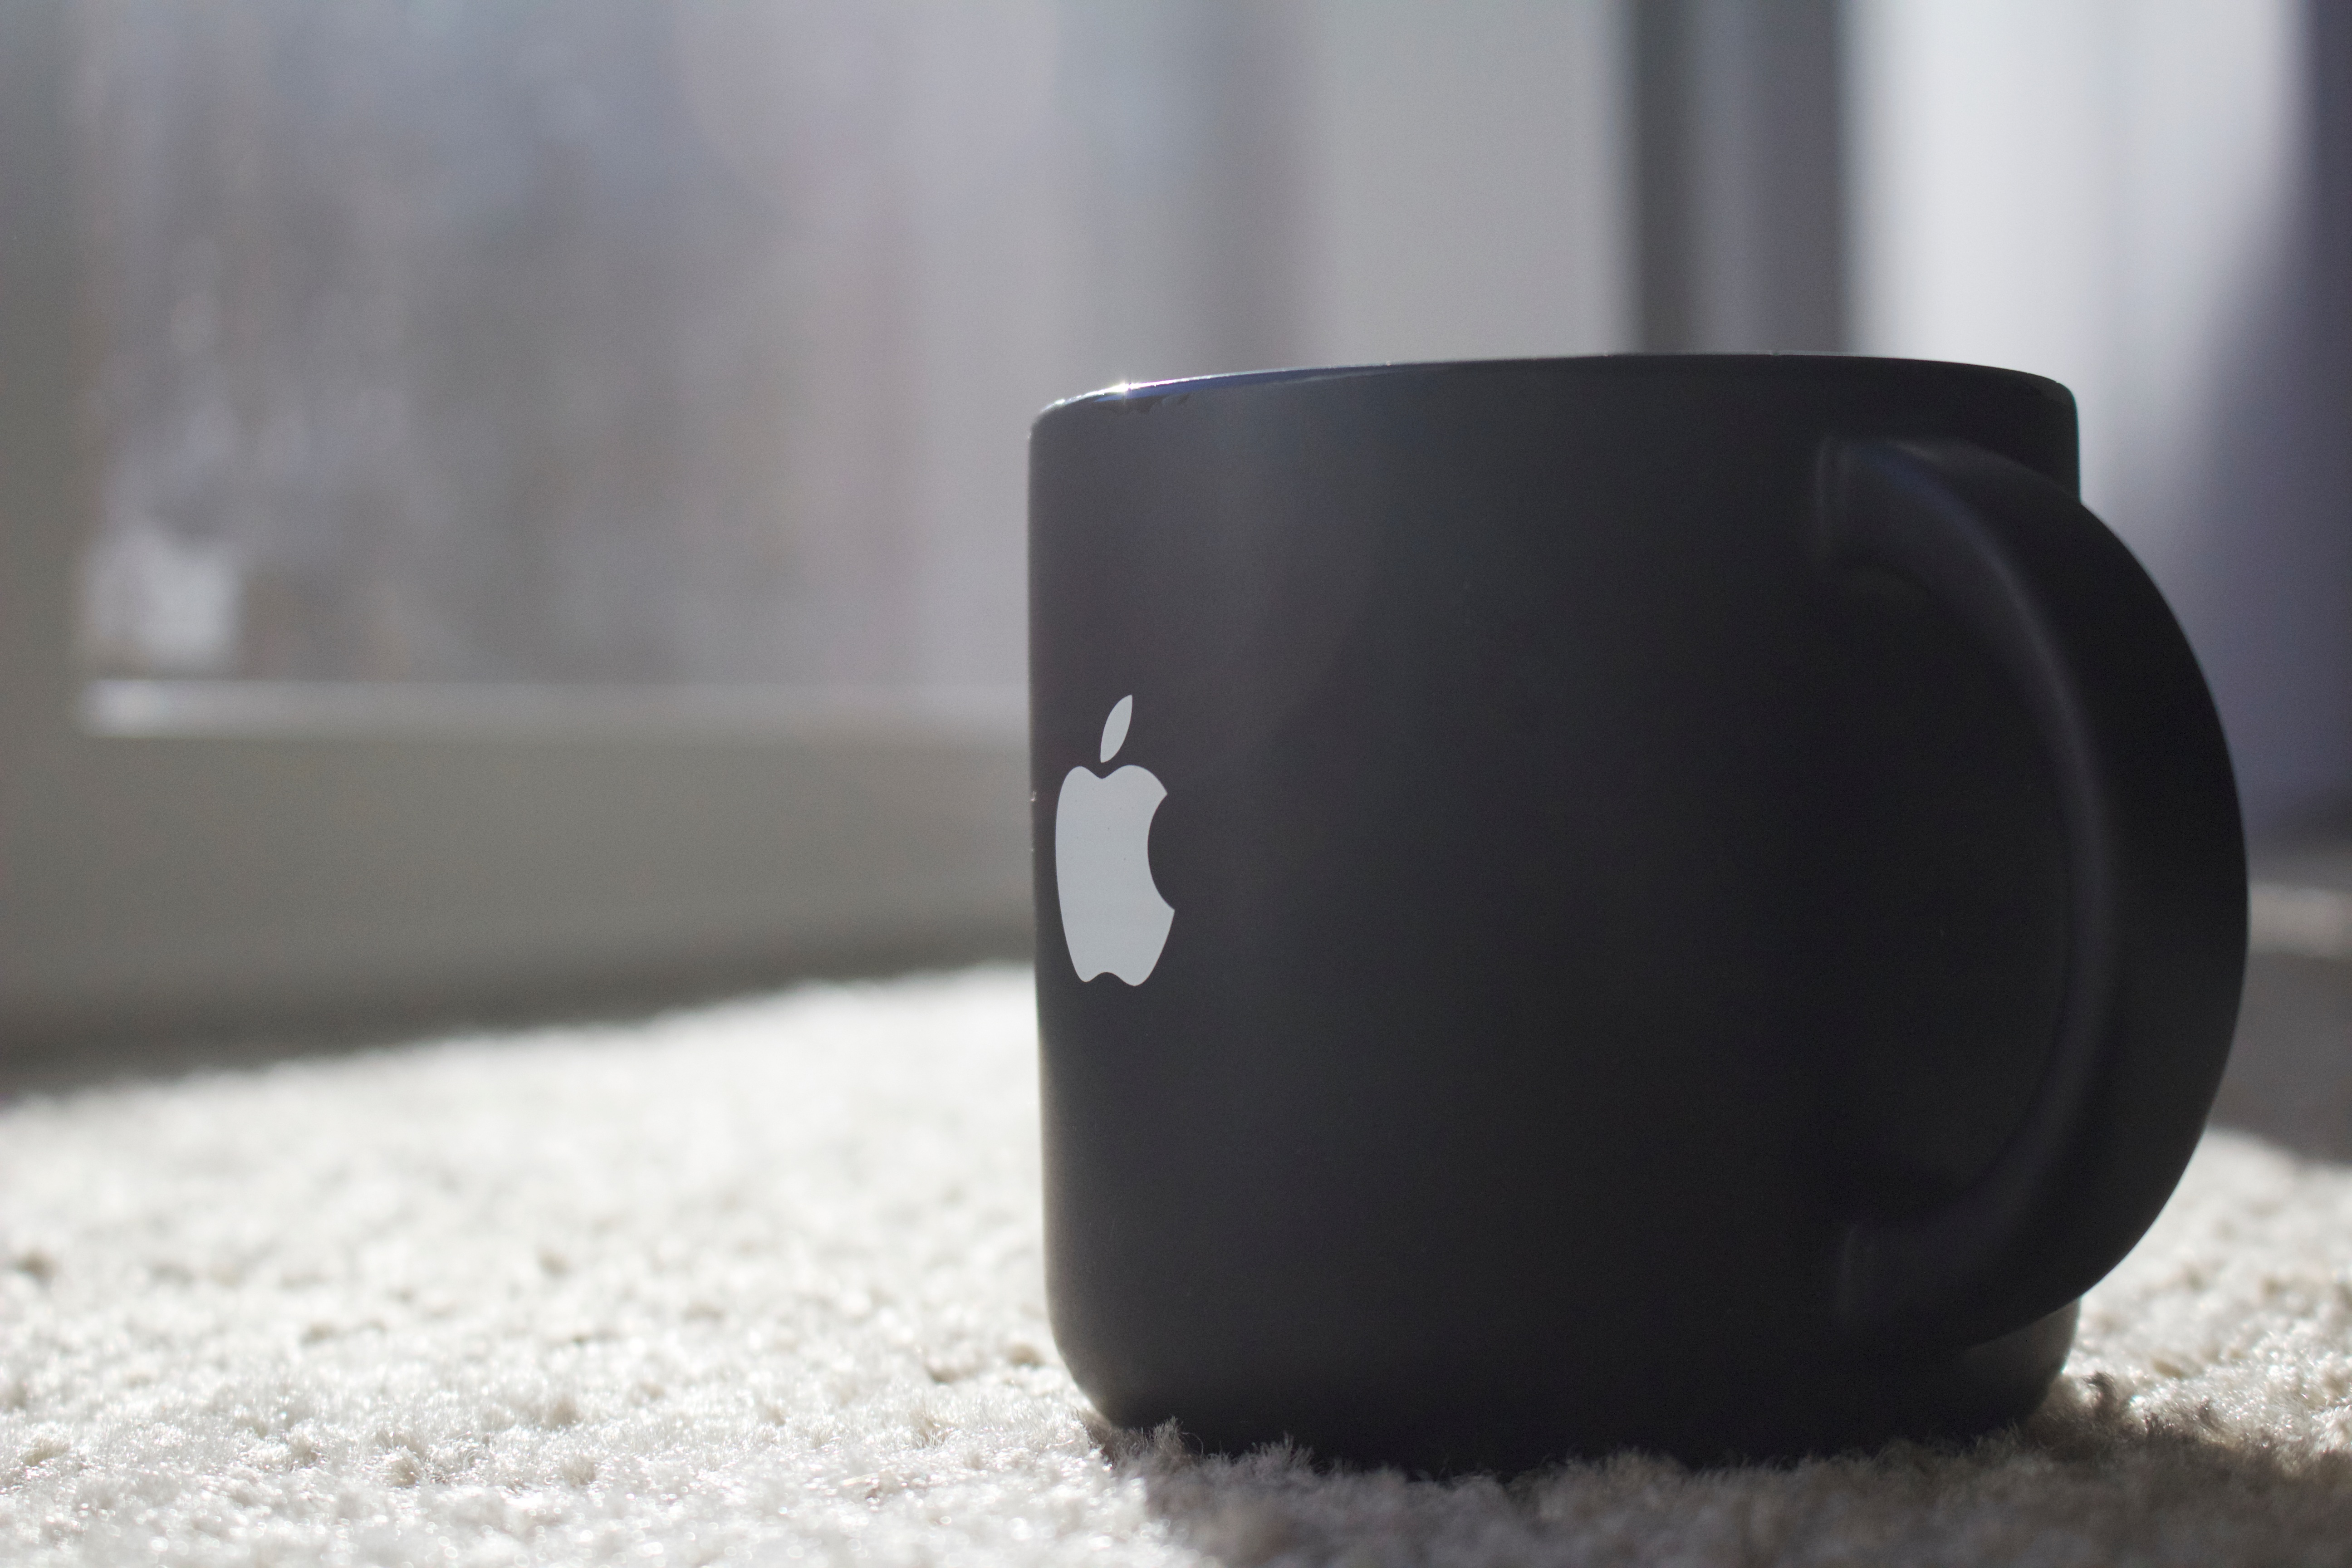
table, glass, vase, ceramic, blue, black, furniture, lighting, shape, man made object